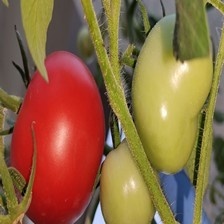
Label: tomato